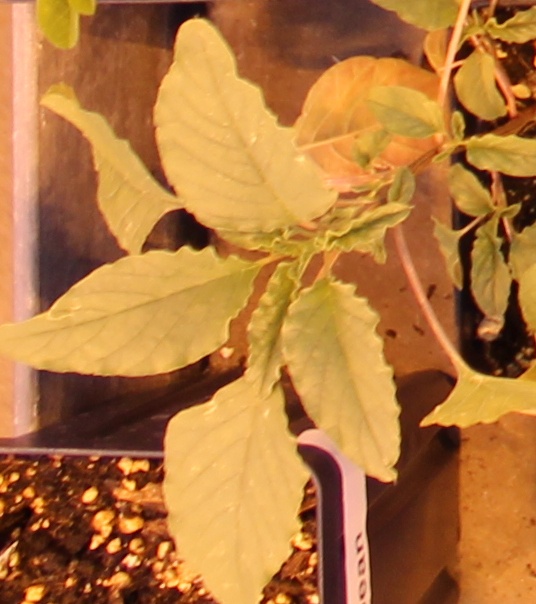
Label: Palmer Amaranth